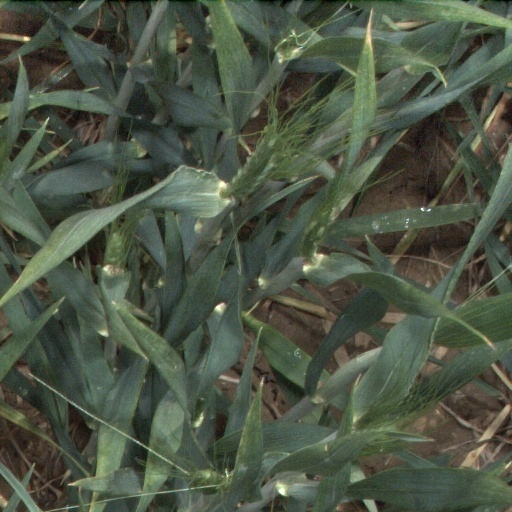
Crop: wheat